Ship

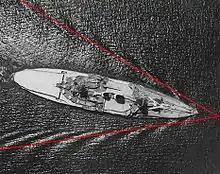
Aerial view of the , showing a 39° wake, characteristic of vessels passing through water.

Propulsion systems for ships fall into three categories: human propulsion, sailing, and mechanical propulsion. Human propulsion includes rowing, which was used even on large galleys. Propulsion by sail generally consists of a sail hoisted on an erect mast, supported by stays and spars and controlled by ropes. Sail systems were the dominant form of propulsion until the 19th century. They are now generally used for recreation and competition, although experimental sail systems, such as the turbosails, rotorsails, and wingsails have been used on larger modern vessels for fuel savings.